Kannika

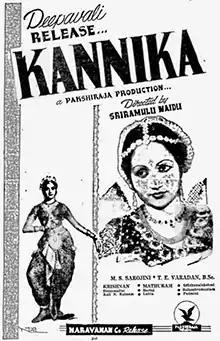
Theatrical release poster

Kannika is a 1947 Indian Tamil-language film starring M. S. Sarojini, T. E. Varadan and M. R. Santhanalakshmi. The film was directed and produced by S. M. Sriramulu Naidu.